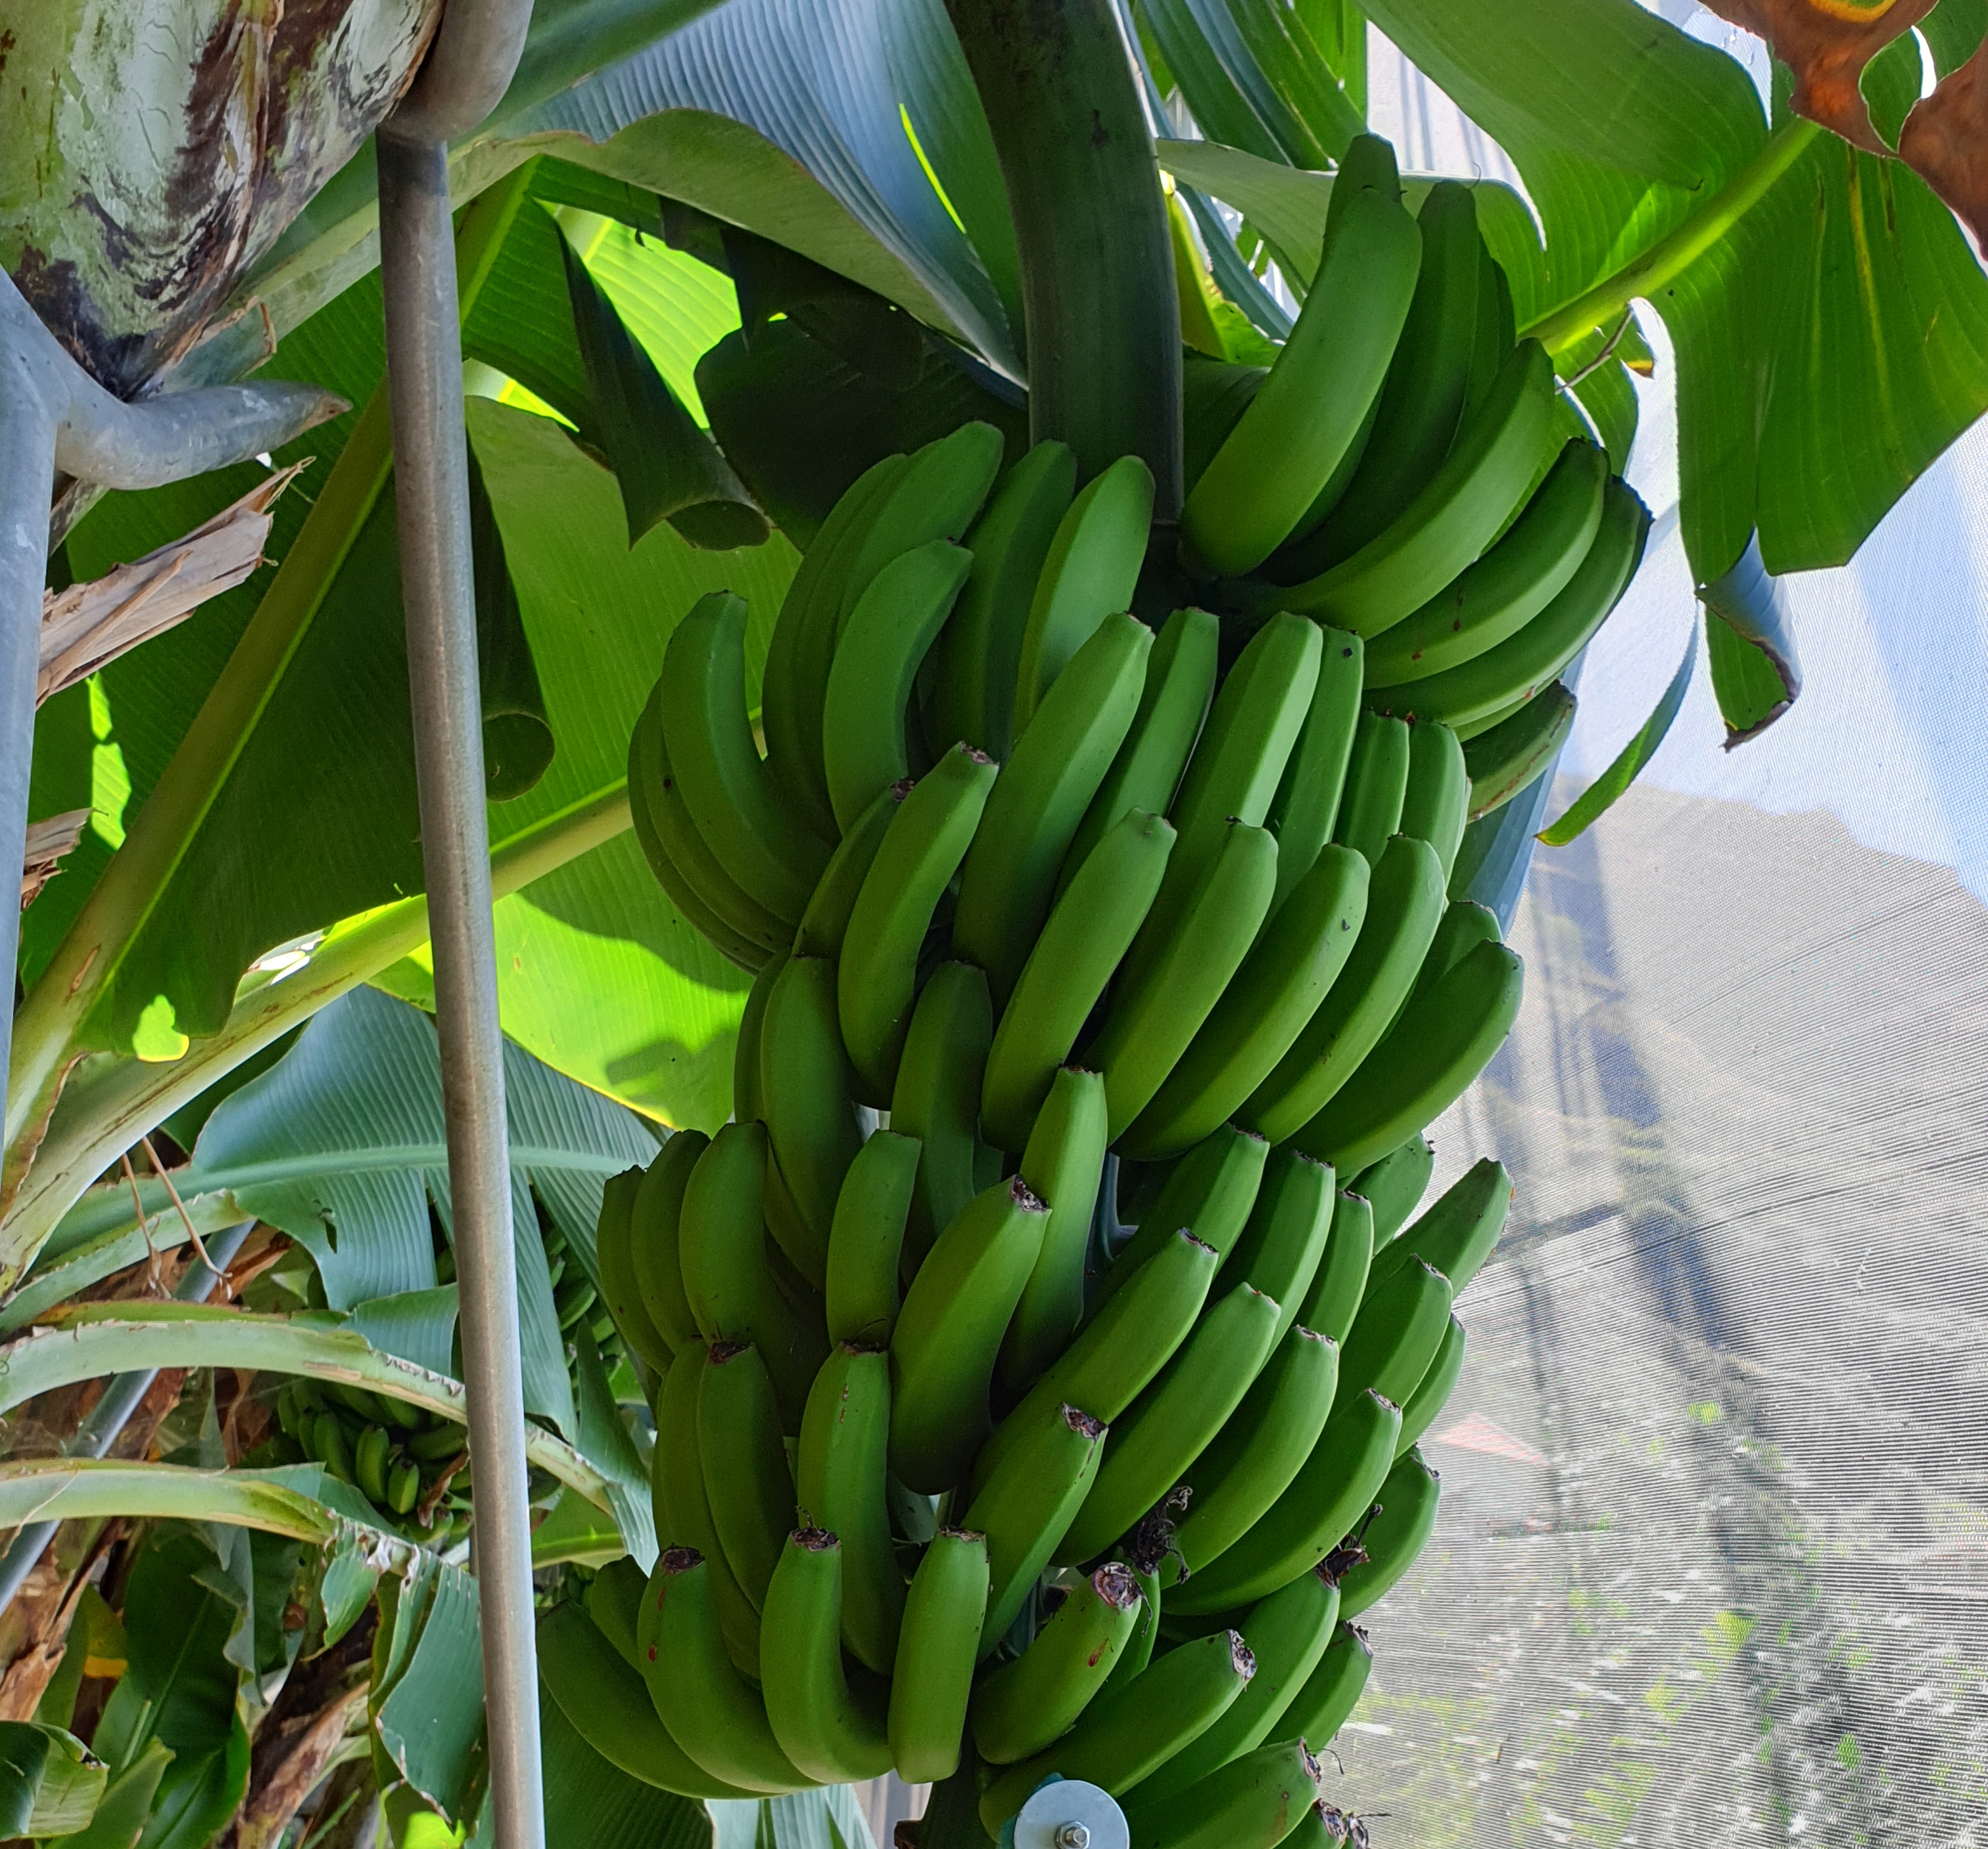
Label: Keep